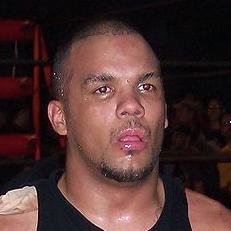
Age: 29